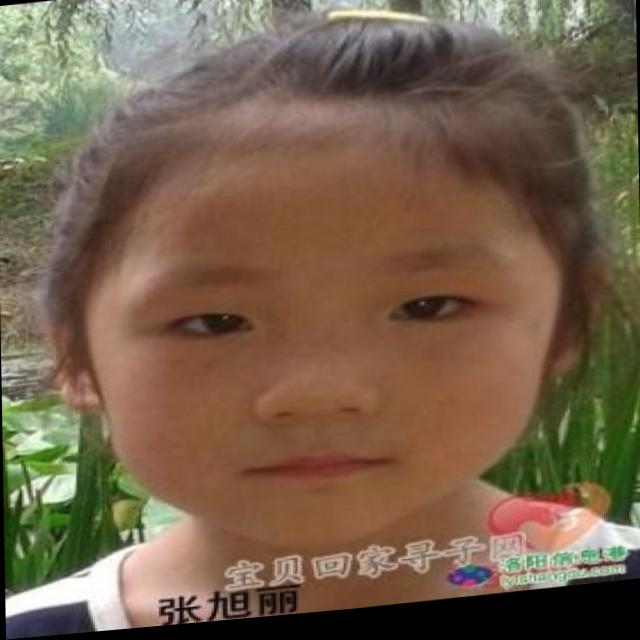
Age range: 0-12